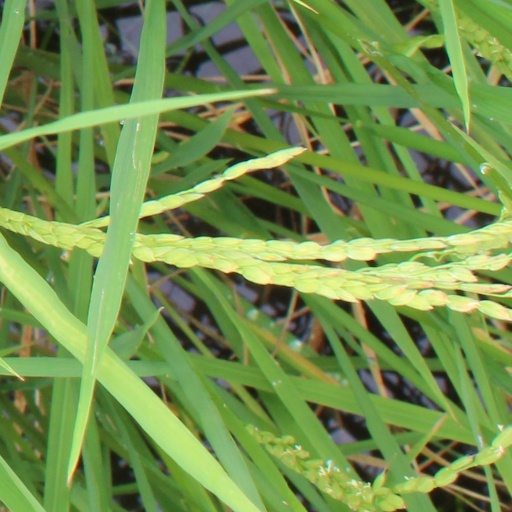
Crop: rice